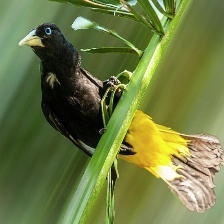
Species: CRESTED OROPENDOLA
Scientific name: PSAROCOLIUS DECUMANUS